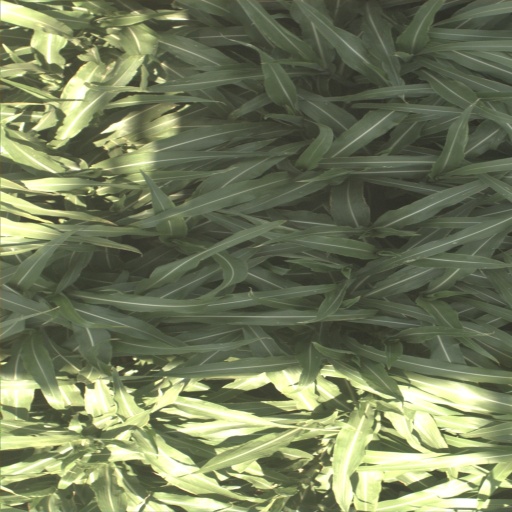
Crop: sorghum